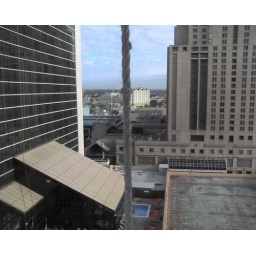
Rope used by window washers on 15 floor building